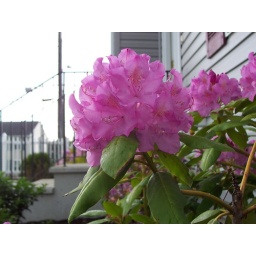
these flowers are in bloom in front of our house now.